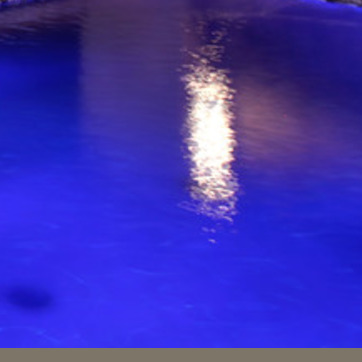
Material: water